Temur Sabirov

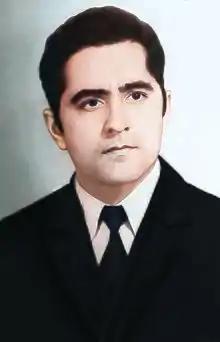
Sobirov with Chinghiz Aitmatov

Temur Sabirov was born on 3 April 1940 in Sufiyen, Tajikistan. He was the third youngest of six children. After his father passed away at an early age, he was sent to study at a boarding school. Sabirov's father was a government tax collector. His mother was a housewife. His siblings and relatives are also highly respected and have been involved in politics. His older brother is Bozor Sobir, Tajikistan's most well-known and preeminent poet, and politician. His older brother was also a mathematician and ran for a Senate seat. His nephew, also a mathematician, was the head of a Democratic Party in Tajikistan until his resignation in 2000s. His other siblings went into teaching.